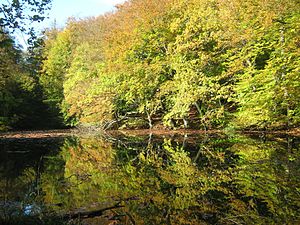
Jægersborg Hegn
Jægersborg Hegn ved Nærum
Jægersborg Hegn er en traditionel løvskov, domineret af bøg. Skoven, der er på ca. 550 ha, dækker området fra Nærum i vest, Øresundskysten i øst og Bøllemose i nord. Mod syd ligger Jægersborg Dyrehave, som Jægersborg Hegn var en del af indtil 1832.